Kawaji Toshiyoshi

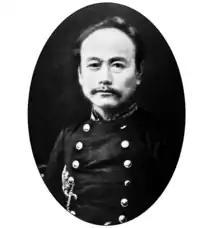
Kawaji Toshiyoshi in uniform

On 9 January 1874, the "Keishichō" (警視庁, present Tokyo Metropolitan Police Department) was formed, with Kawaji as "Daikeishi" (Chief of Police, Superintendent-General), having an equivalent rank of major general. Meanwhile, the policemen were re-branded as "keisatsu" (けいさつ), a name which has been retained to this day. By 1876, the total number of Tokyo policemen increased to 6,000. Kawaji was also careful in recruiting former enemies during the Boshin War, including elements of the Shinsengumi (新選組, lit. "New Selected Group"), the special police force organized by the Tokugawa shogunate in 1863. One of the better known former Shinsengumi members in the police force was Third Unit Captain Saitō Hajime, who became a police inspector under the name of Fujita Gorō. He is believed to have been recruited by Kawaji himself. Kawaji also recruited Gambet-Gross as his formal adviser, who would later assist in numerous court cases, especially those involving foreigners and extraterritoriality. While Kawaji himself did not possess any mastery of the French language, he acquired the services of the interpreter Numa Morikazu, who accompanied him during the Iwakura Mission.